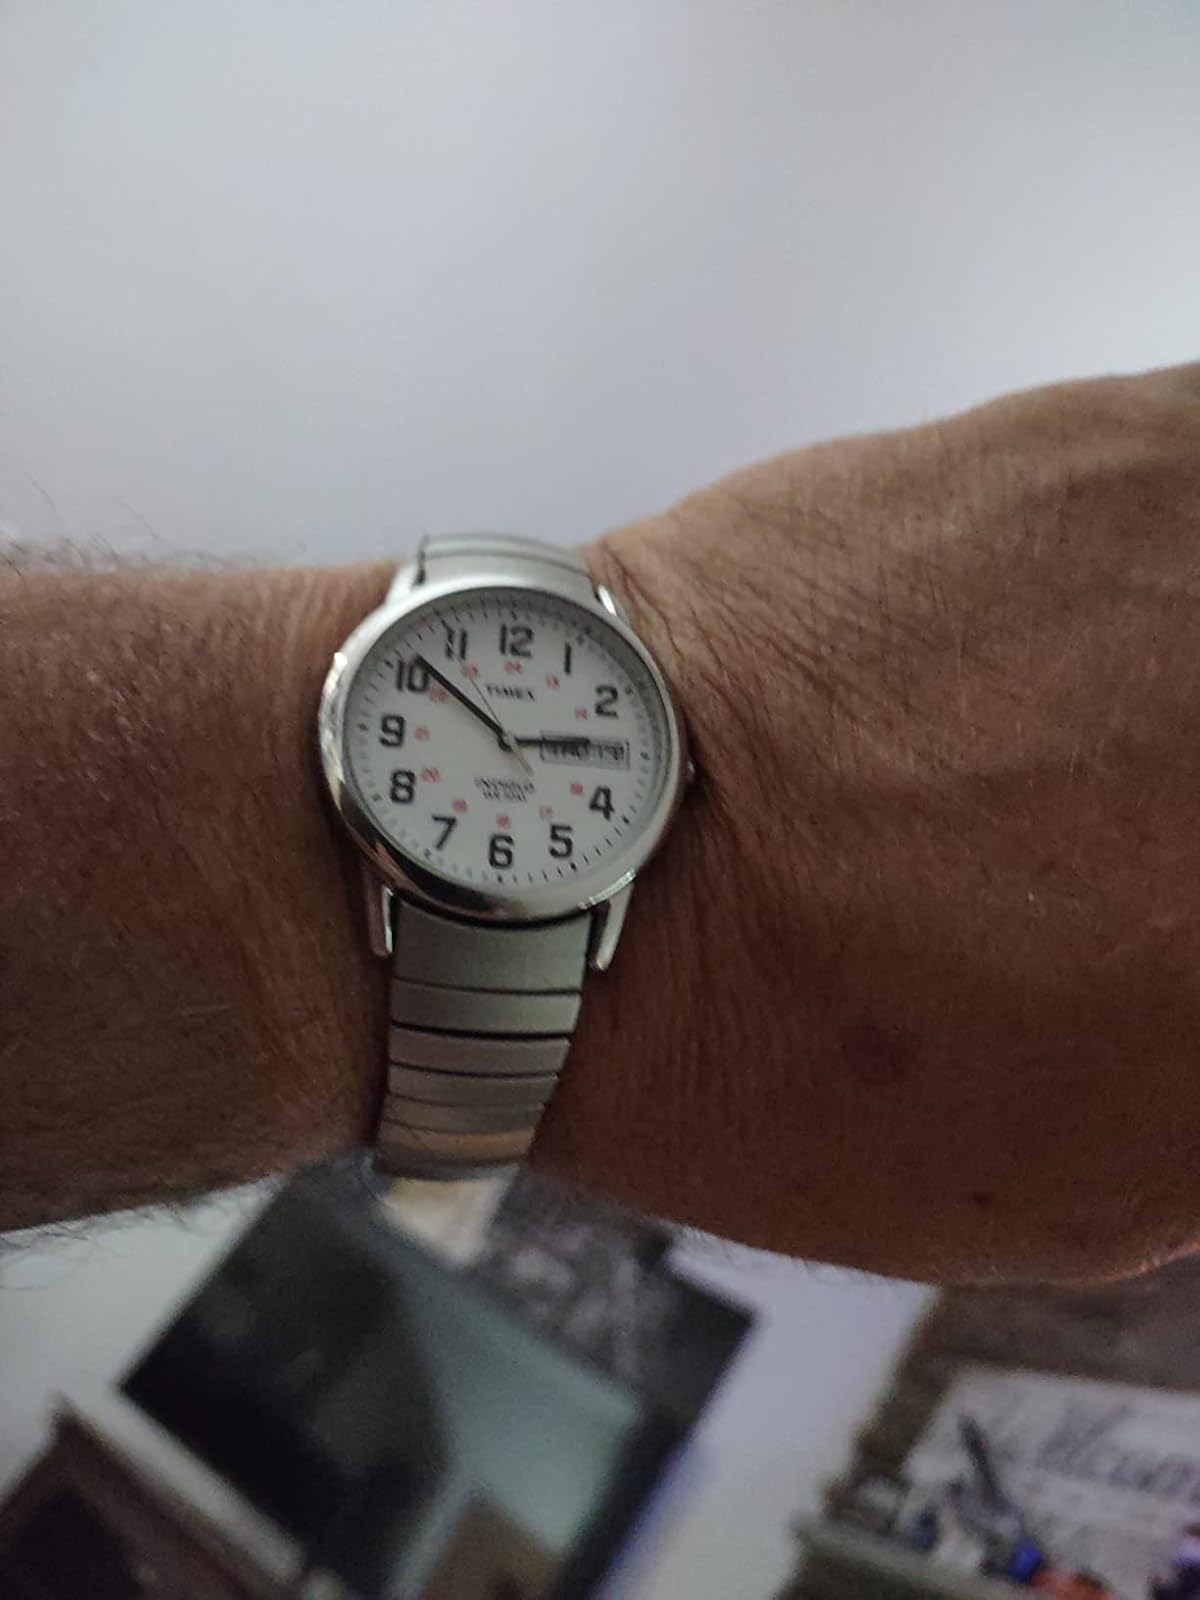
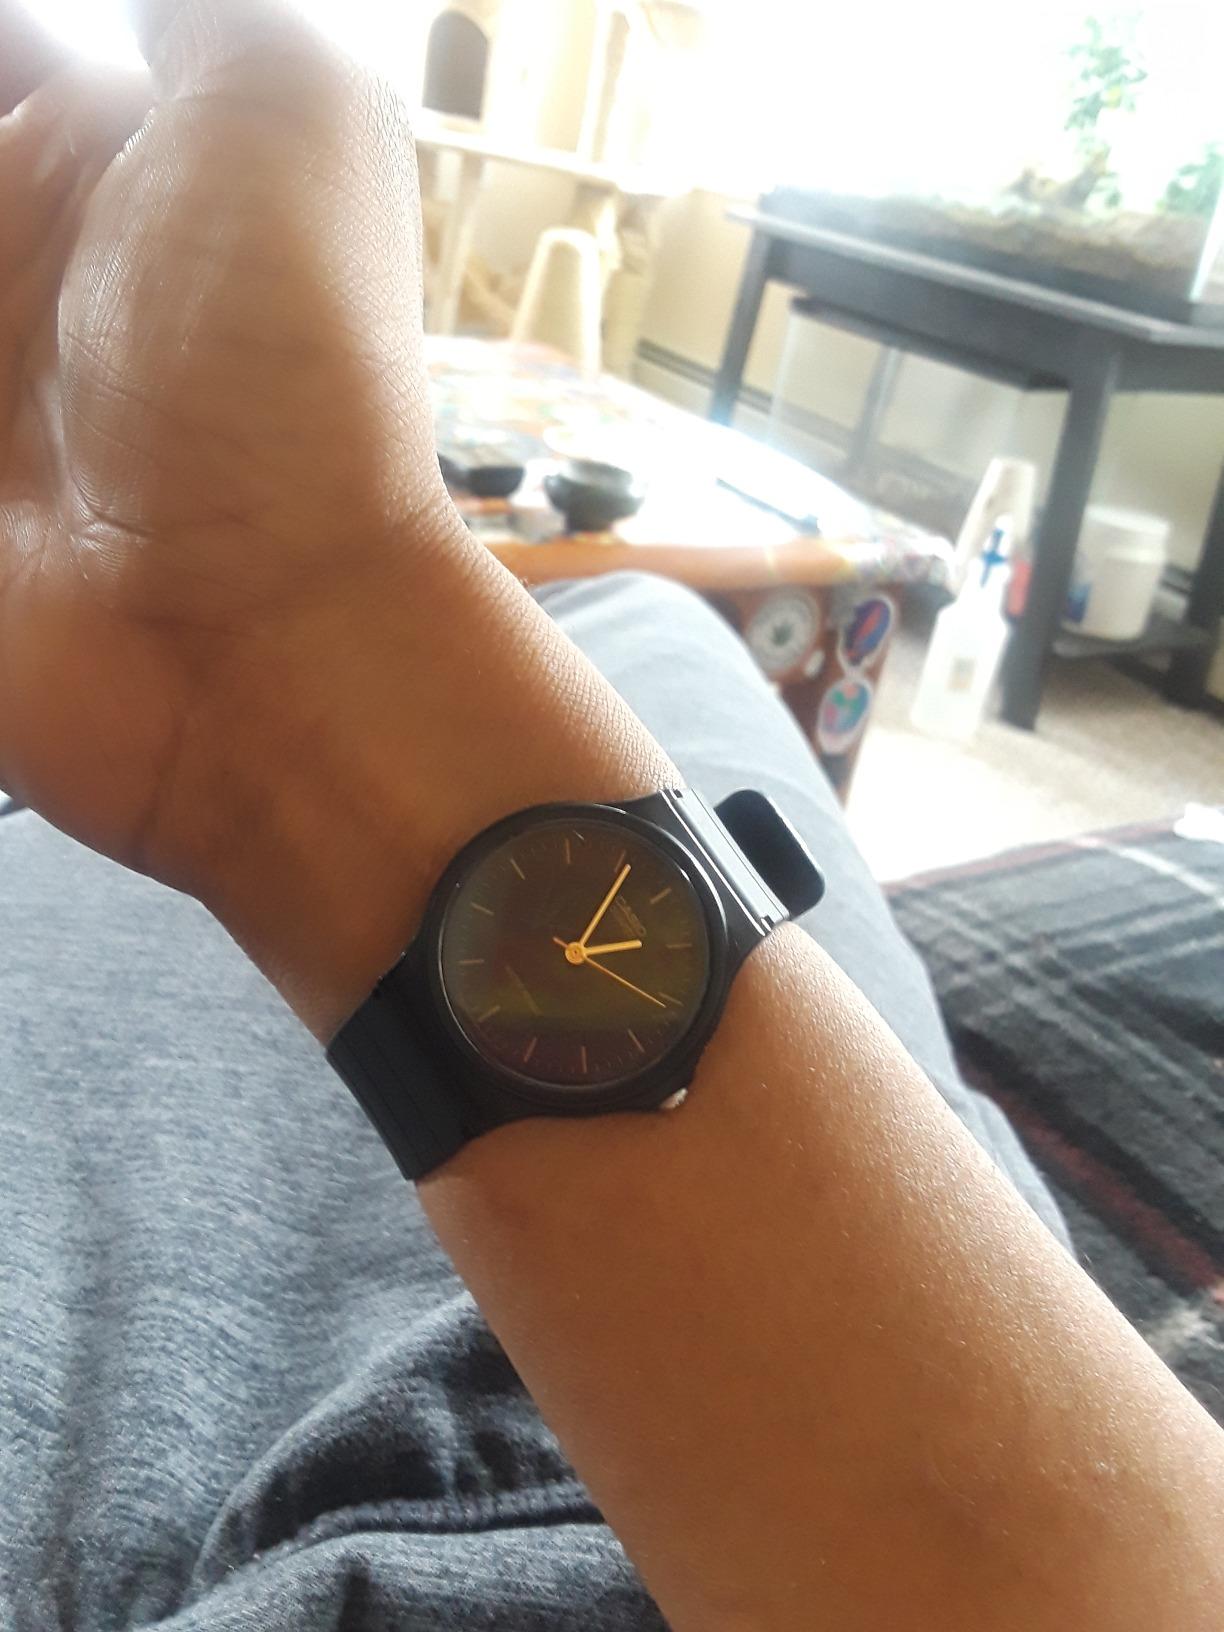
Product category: accessories_watch
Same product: no